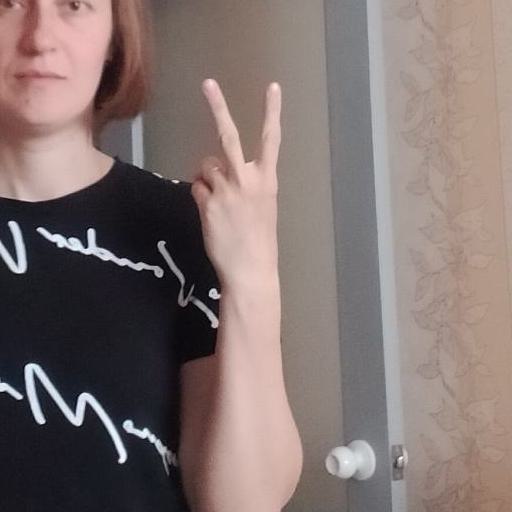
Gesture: peace_inverted